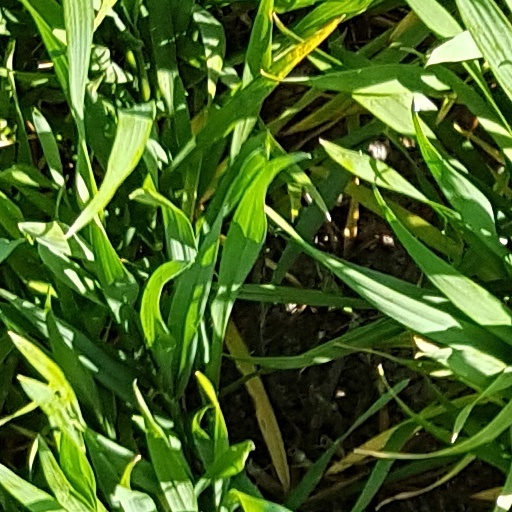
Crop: wheat